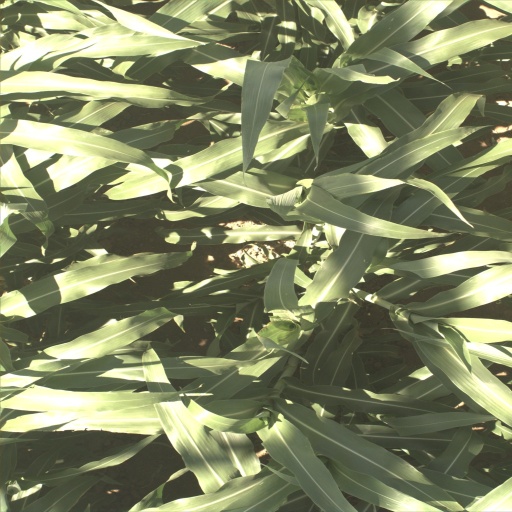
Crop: sorghum